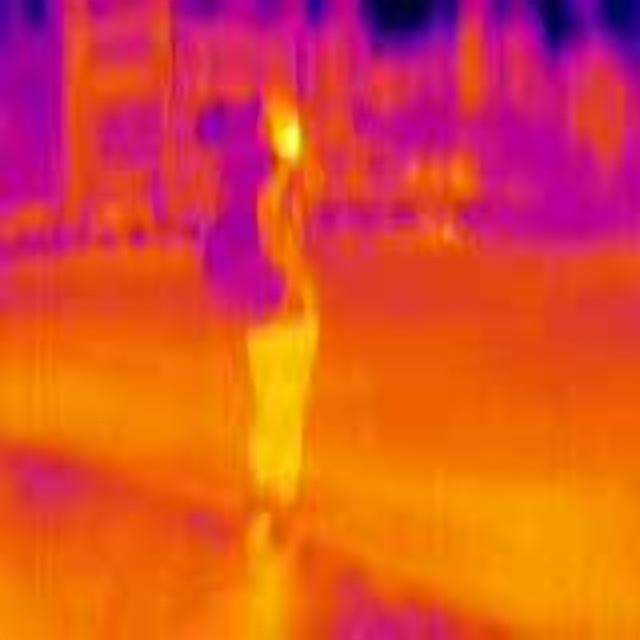
Detected objects:
label: person